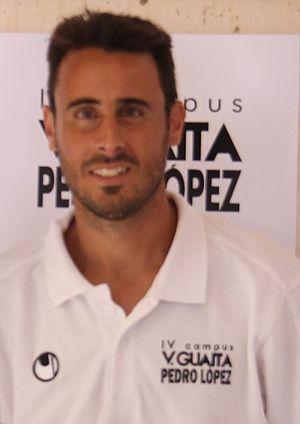
Pedro López Muñoz, né le 1ᵉʳ novembre 1983 à Torrent, est un footballeur espagnol évoluant au poste de défenseur pour la SD Huesca.